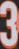
Number: 3